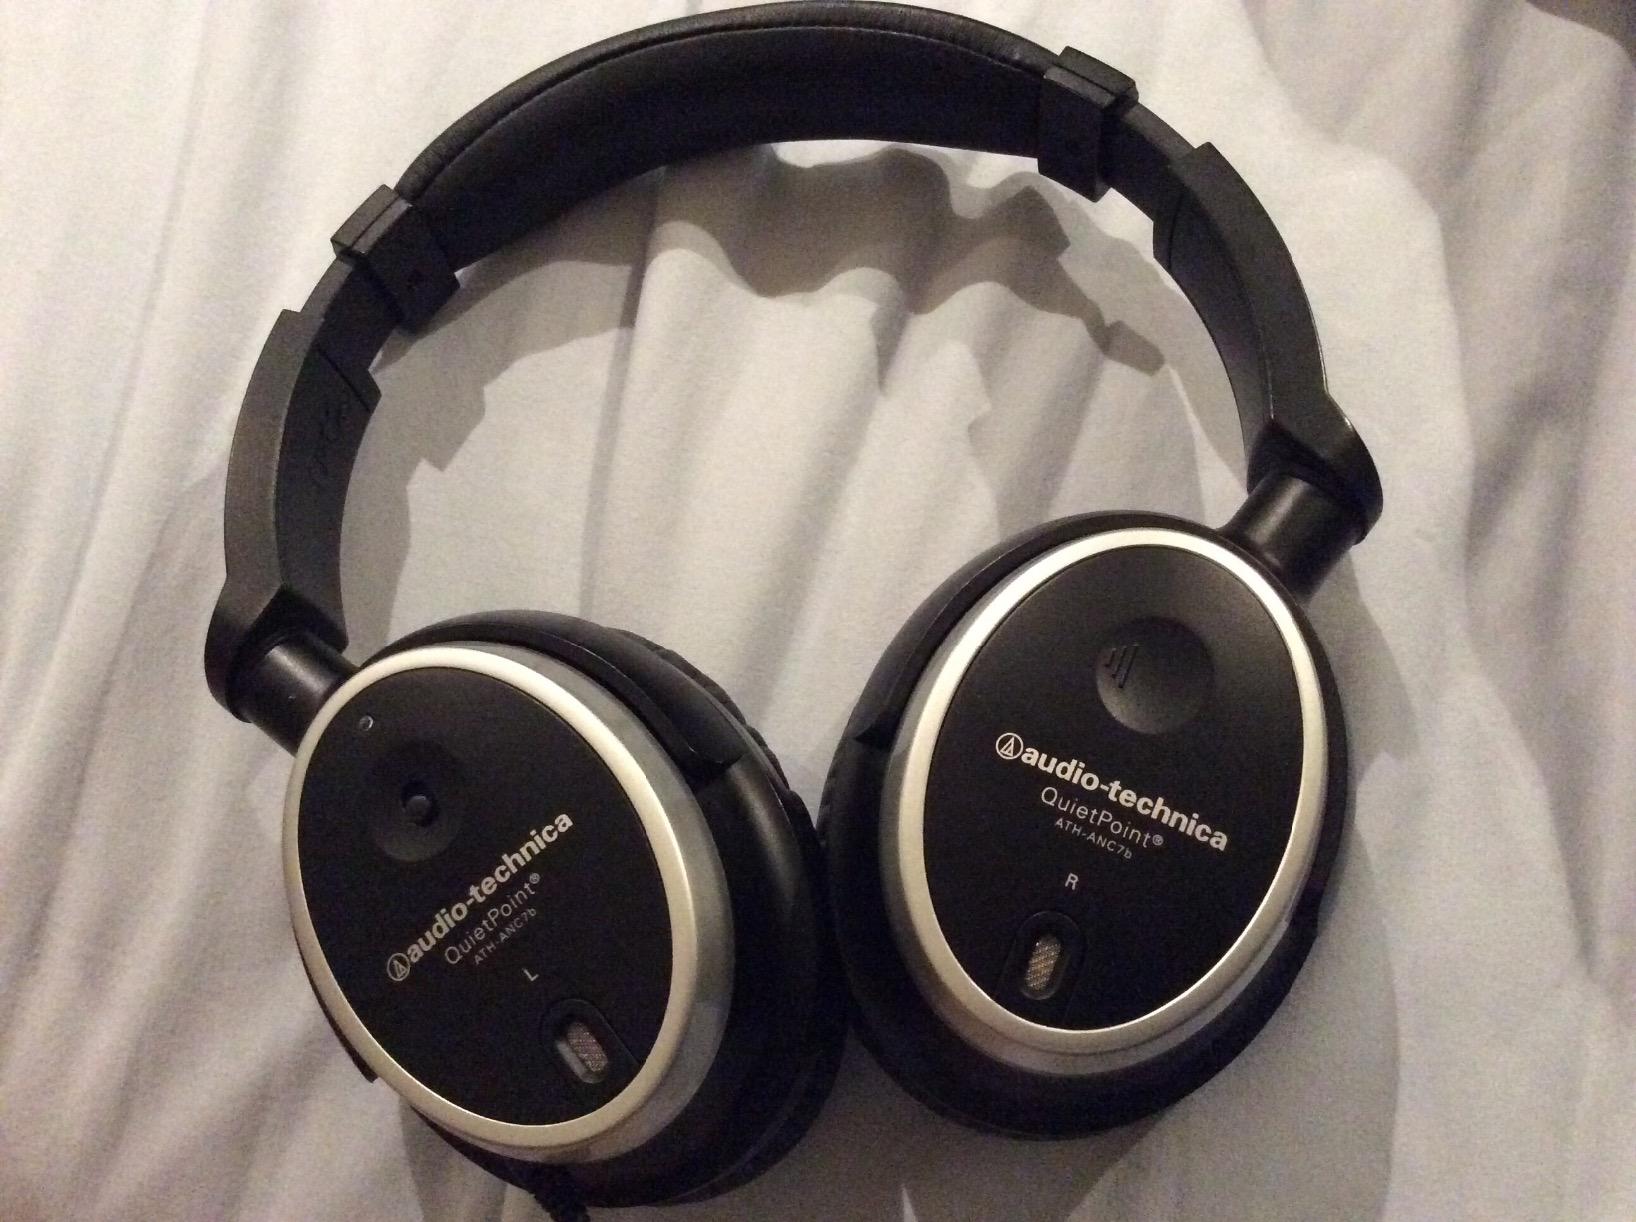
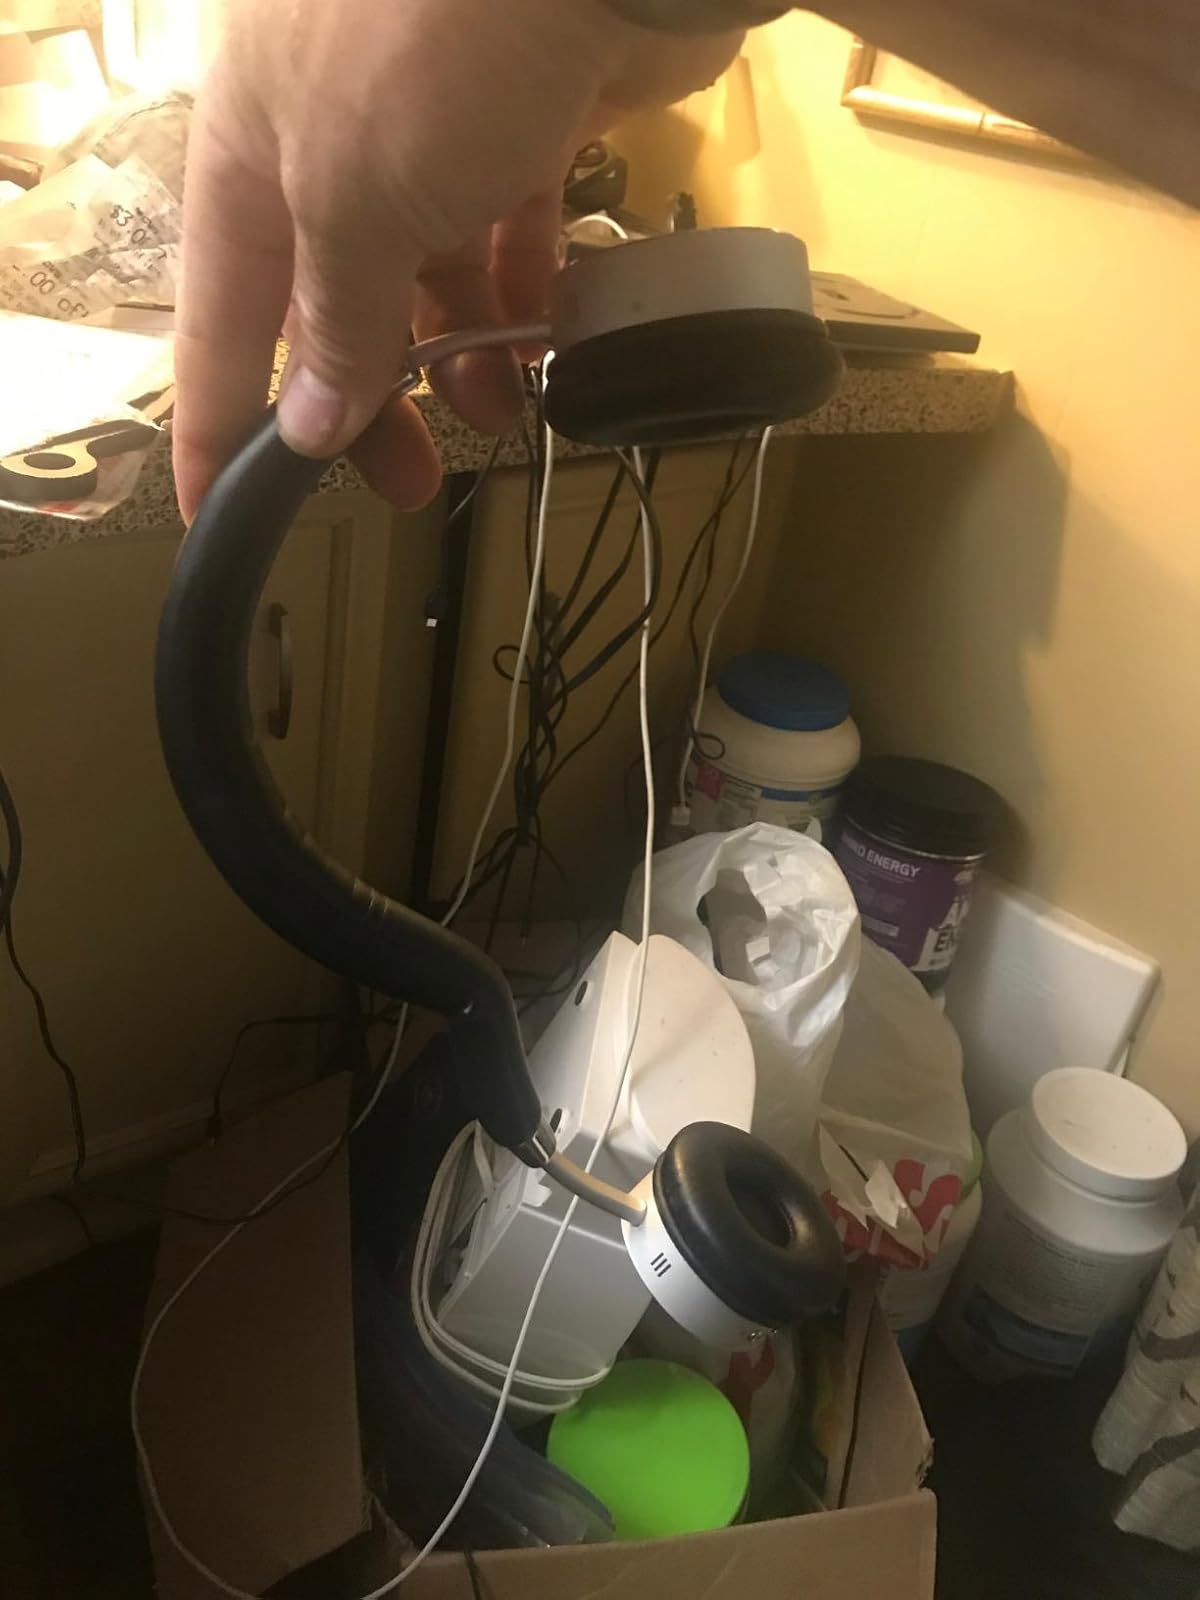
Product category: headphones
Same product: no